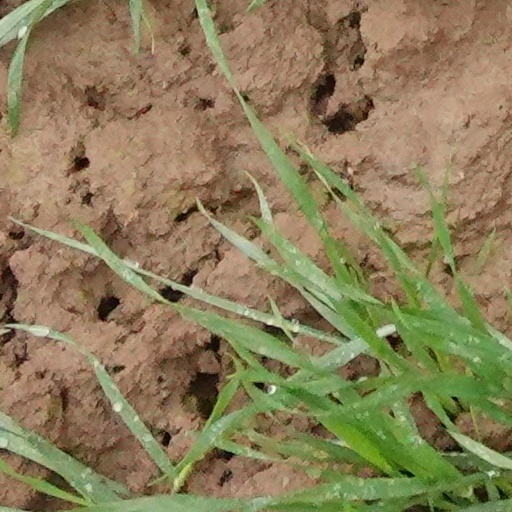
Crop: wheat